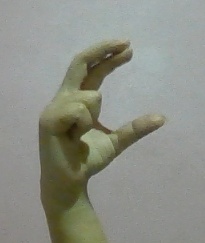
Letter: thal